Scoundrels and Scallywags

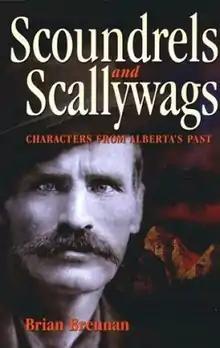

Scoundrels and Scallywags: Characters from Alberta's Past, originally published in 2002 by Fifth House under , is a book of short biographical profiles written by Irish-Canadian author Brian Brennan. It's a sequel to , which Brennan published in 2000, and Alberta Originals, which appeared in 2001.